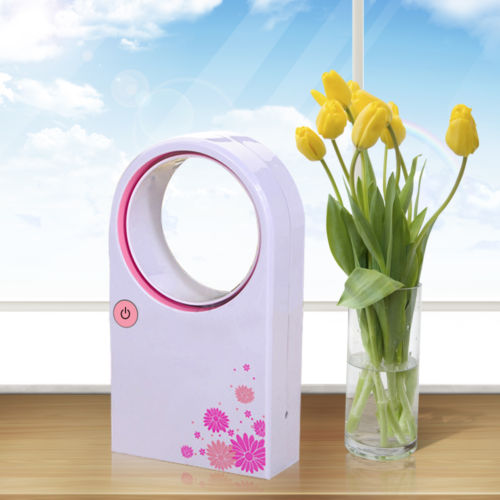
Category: fan